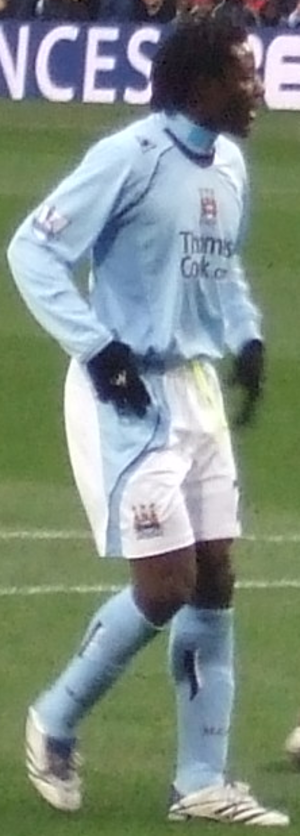
Benjani Mwaruwari
"Benjamin ""Alessio"" Mwaruwari, mest kendt som Benjani er en fodboldspiller. Han blev født af malawisk forældre, men valgte hans fødeland som nationalitet.